Mental health in the Philippines

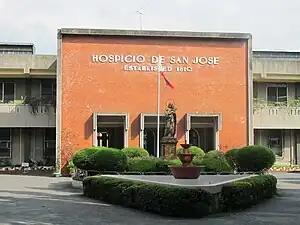
Hospicio de San Jose, the first establishment in the Philippines to provide institutional care for mental health patients

The Spanish Empire began colonizing the Philippines in 1565, introducing Roman Catholicism and Western medicine. In the capital Manila in 1782, a religious order established Hospicio de San Jose, which provided the islands' first system of institutional care for mental illnesses and disabilities. Apart from Manileños, Hospicio de San Jose admitted patients from as far north as Ilocos region and as far south as Iloilo City. Most of those admitted were "indios". The hospice also accommodated other marginalized groups, such as orphans and the elderly.